Friedrich Hölderlin

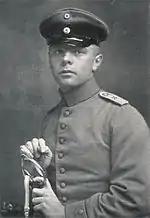
Norbert von Hellingrath during World War I

In the tower, Hölderlin continued to write poetry of a simplicity and formality quite unlike what he had been writing up to 1805. As time went on he became a minor tourist attraction and was visited by curious travelers and autograph-hunters. Often he would play the piano or spontaneously write short verses for such visitors, pure in versification but almost empty of affect—although a few of these (such as the famous "Die Linien des Lebens" ("The Lines of Life"), which he wrote out for his carer Zimmer on a piece of wood) have a piercing beauty and have been set to music by many composers.